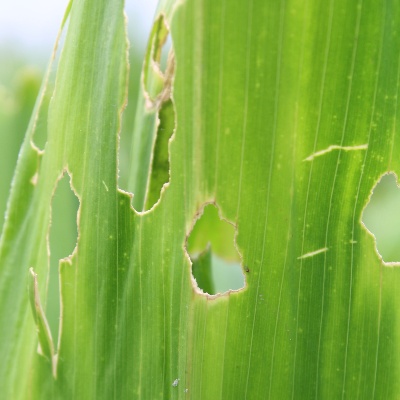
Crop: Maize
Condition: fall armyworm